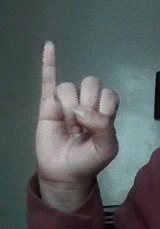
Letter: meem